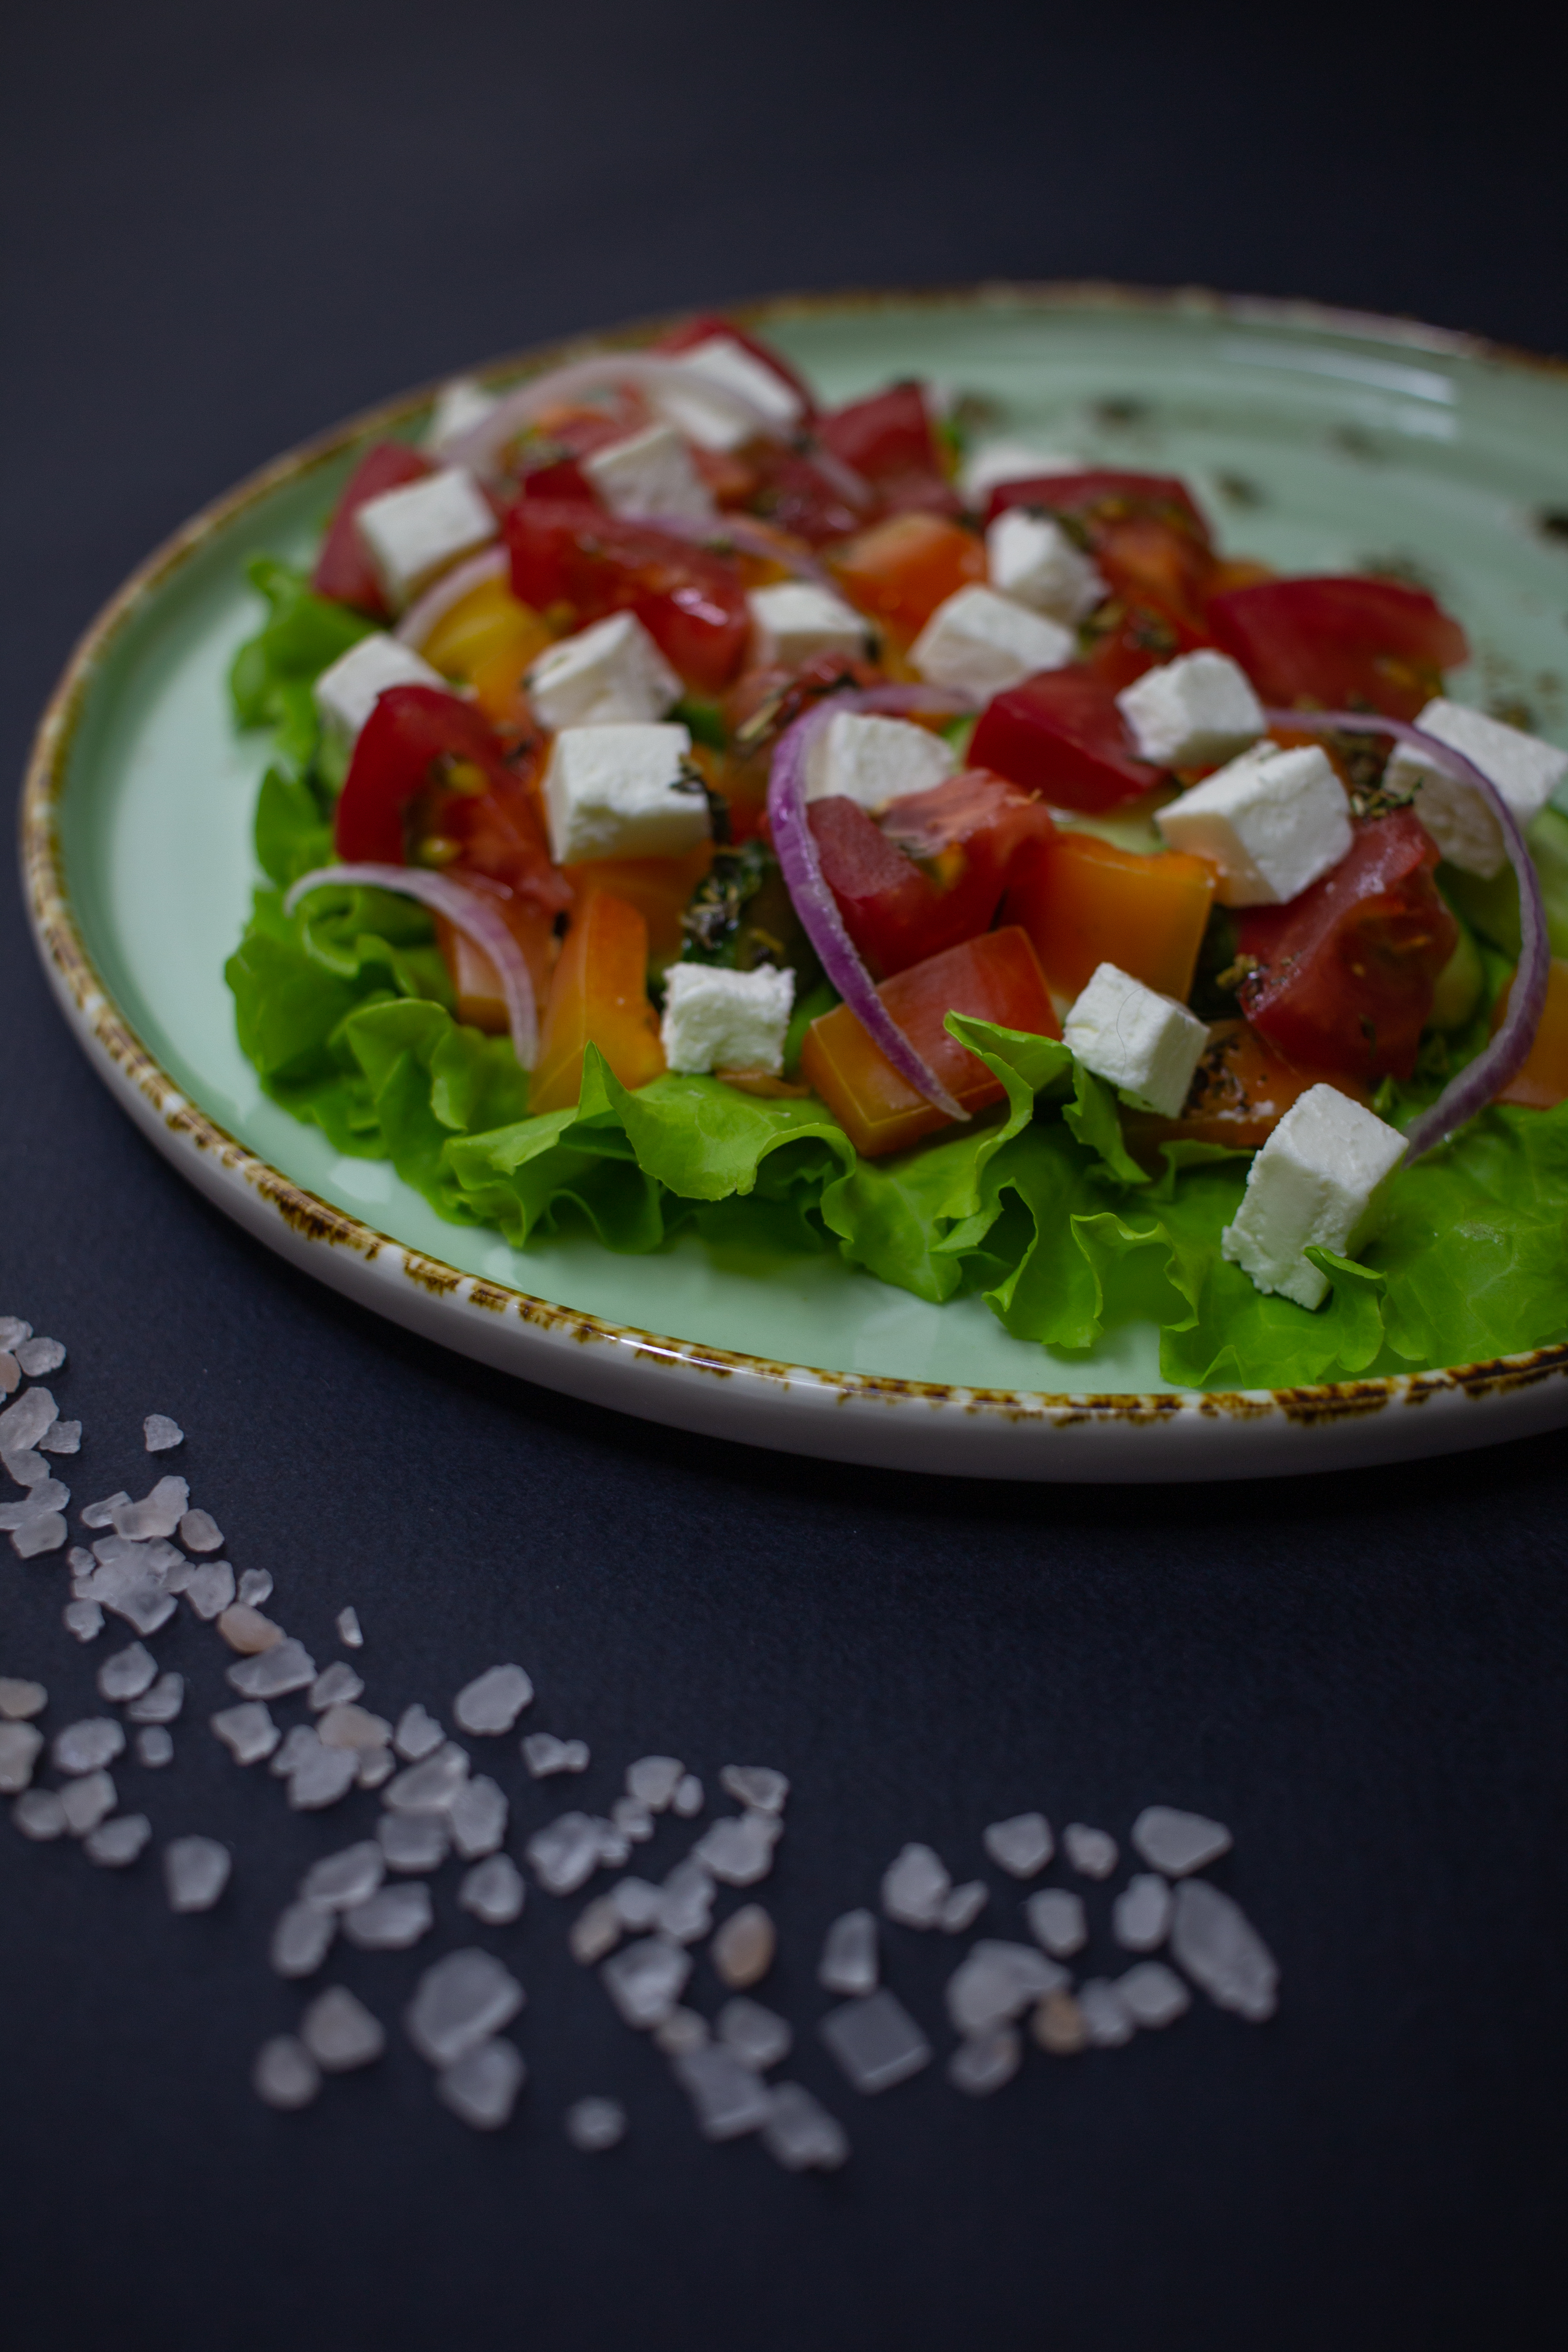
salad, vegetables, food, greek salad, tableware, dishware, ingredient, recipe, cuisine, dish, leaf vegetable, plant, plate, Sheep milk cheese, garnish, superfood, produce, platter, natural foods, vegetable, sweetness, meat, cheese, fruit, vegan nutrition, comfort food, garden salad, Kesong puti, culinary art, serveware, cottage cheese, la carte food, hors d oeuvre, cooking, feta, Latin american food, italian food